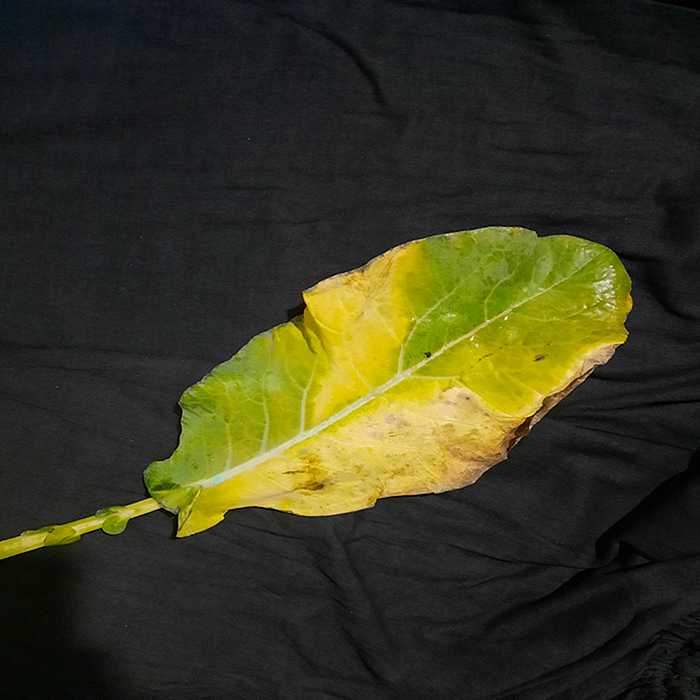
Plant: Cauliflower
Label: Black Rot